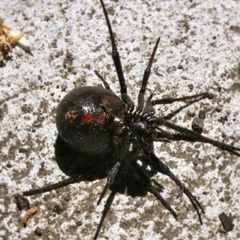
Species: Lactrodectus_hesperus